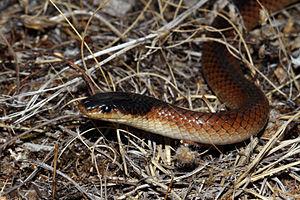
Parasuta est un genre de serpents de la famille des Elapidae.
Parasuta nigriceps est une espèce de serpents de la famille des Elapidae.